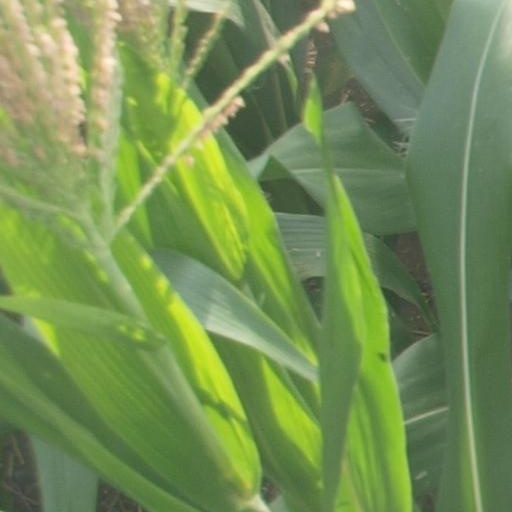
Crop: maize; corn